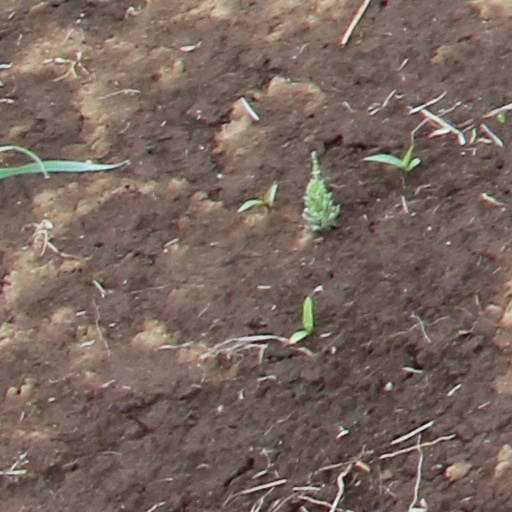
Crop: wheat